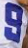
Number: 9